COVID-19 vaccine card

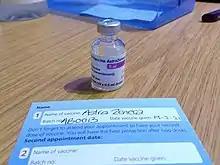
A vaccine card issued in the United Kingdom.

Those receiving a COVID-19 vaccine in the United Kingdom (except Scotland) are given a card the size of a credit card that provides reminders for a follow-up appointment. The card contains the recipient's name, the dates on which the two doses were administered, the name of the vaccine, and its batch number. Vaccinated people looking to travel abroad can take a printout of their certificate from the website of the National Health Service (NHS). The QR Code present on the vaccination certificate can be used to store the details on a smartphone app.